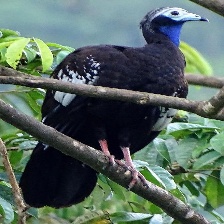
Species: BLUE THROATED PIPING GUAN
Scientific name: PIPILE CUMANENSIS